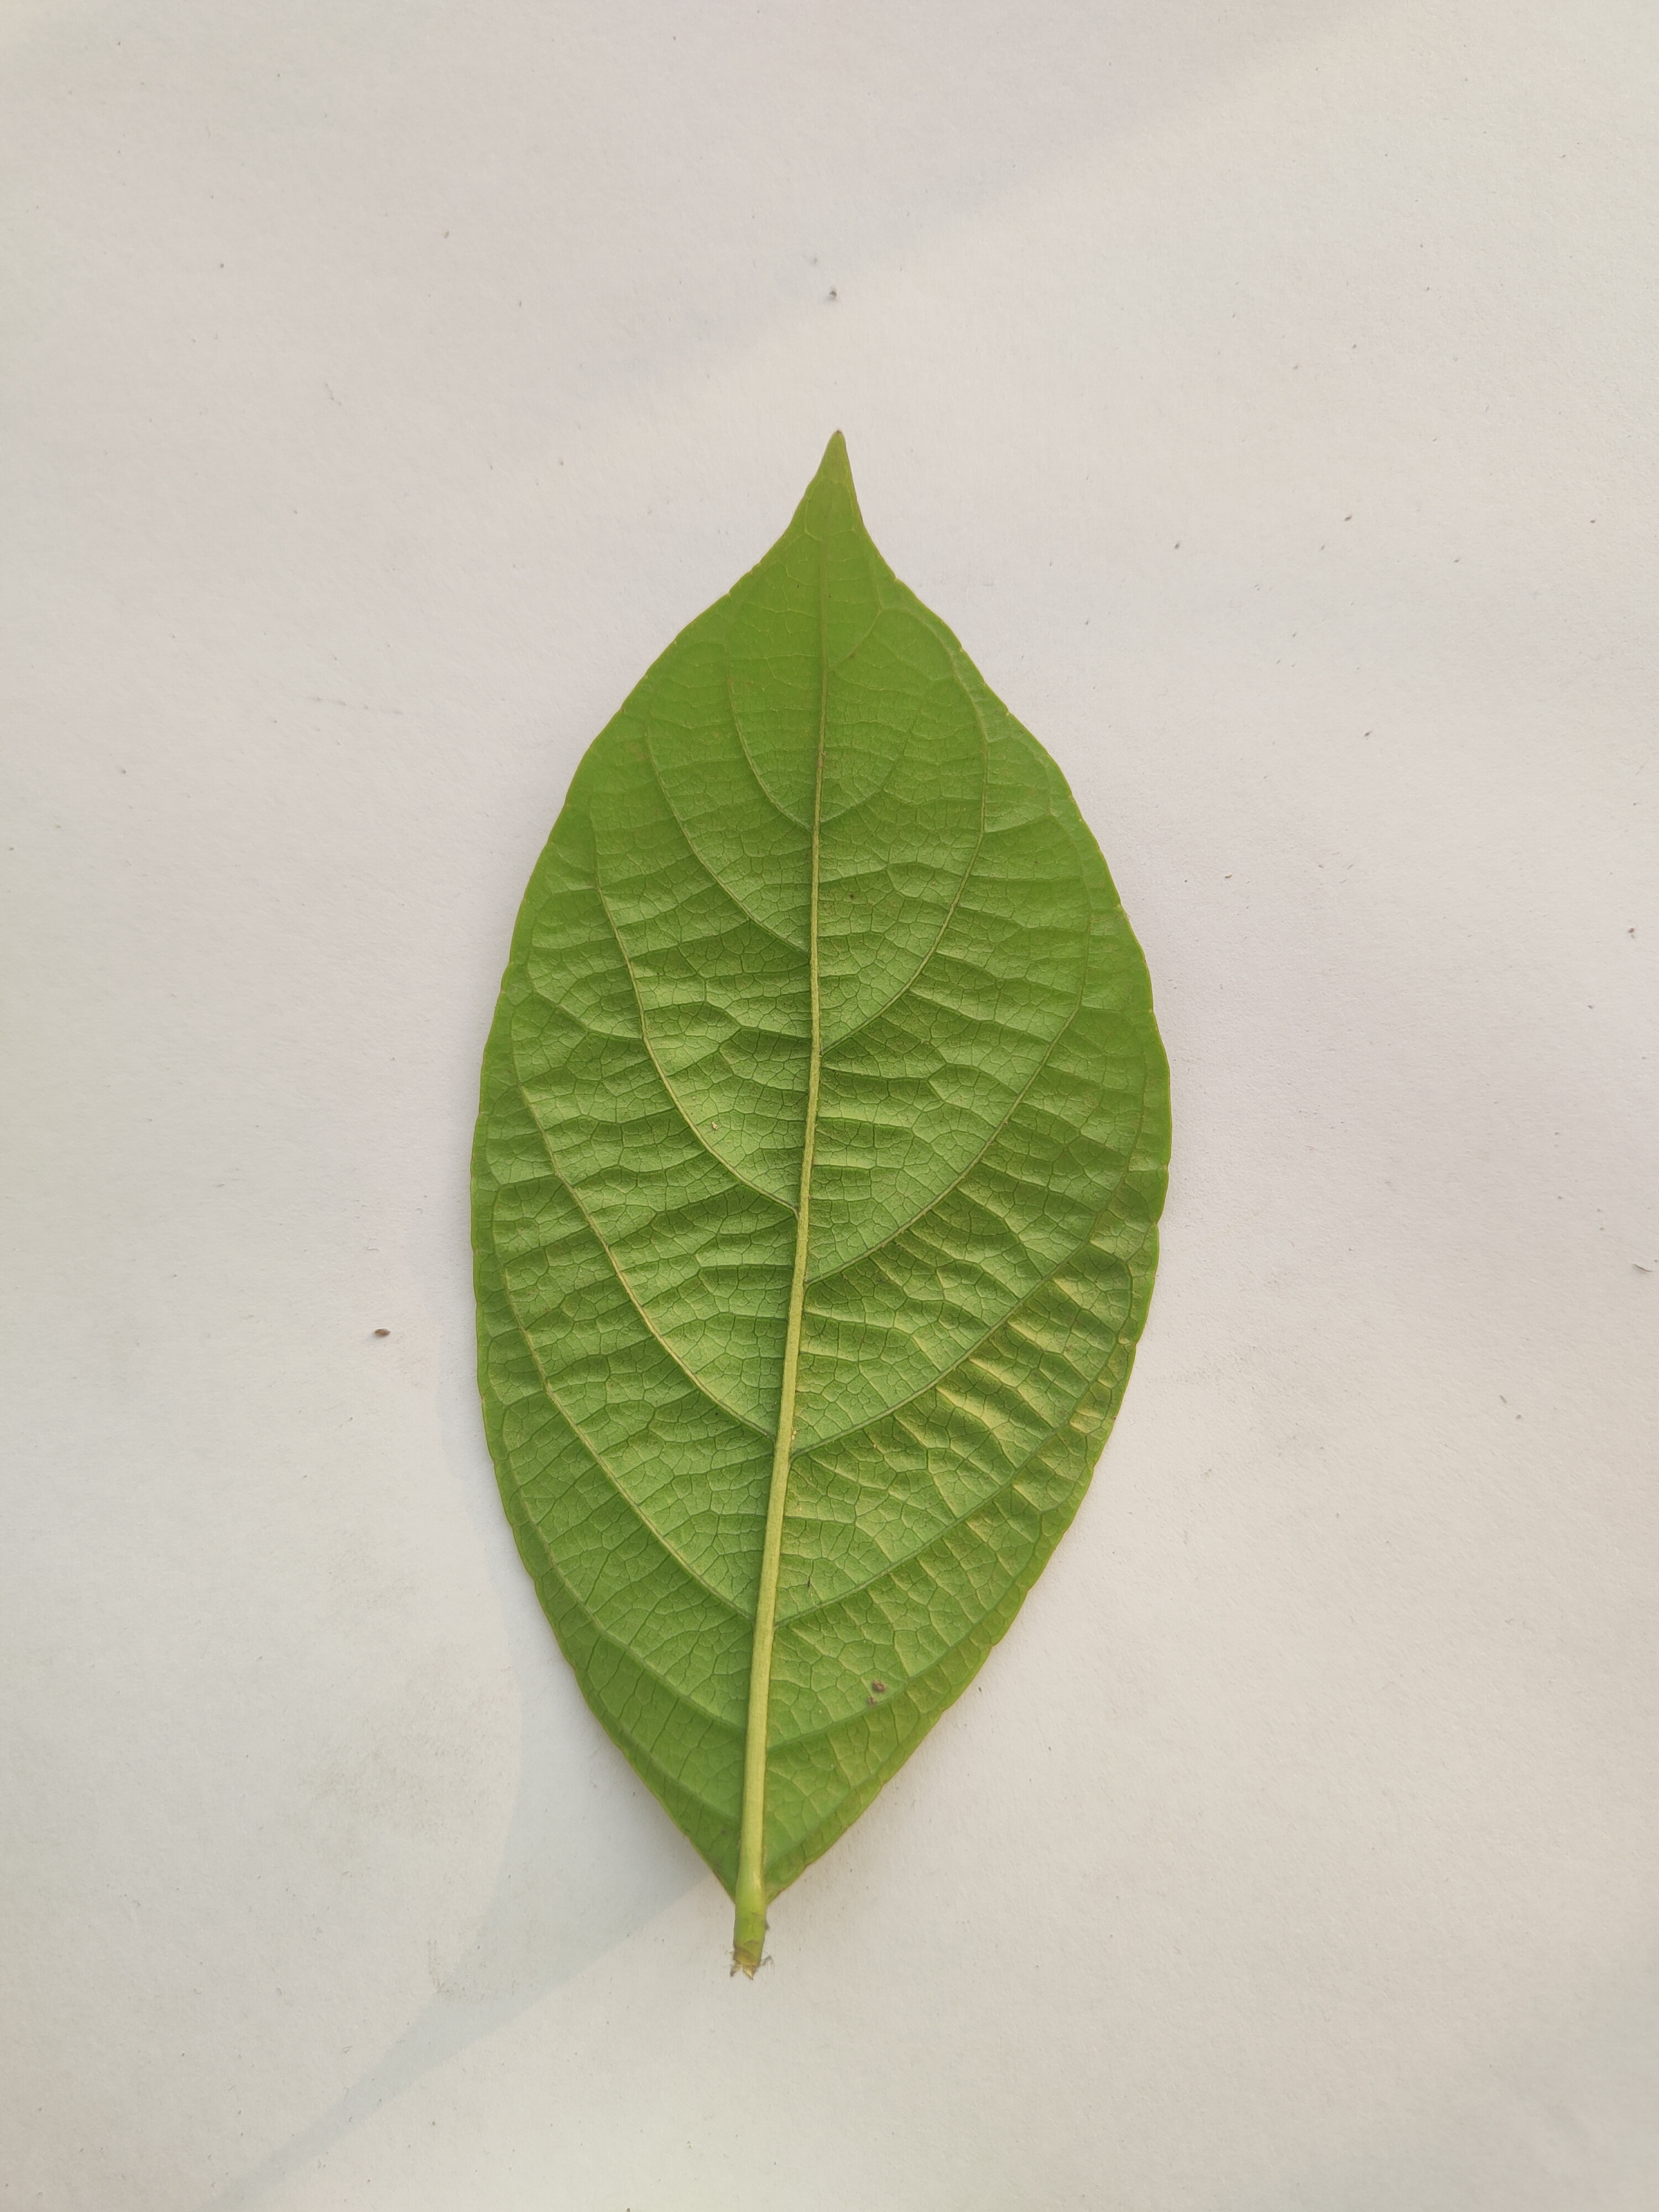
Leaf variety: Lotkon